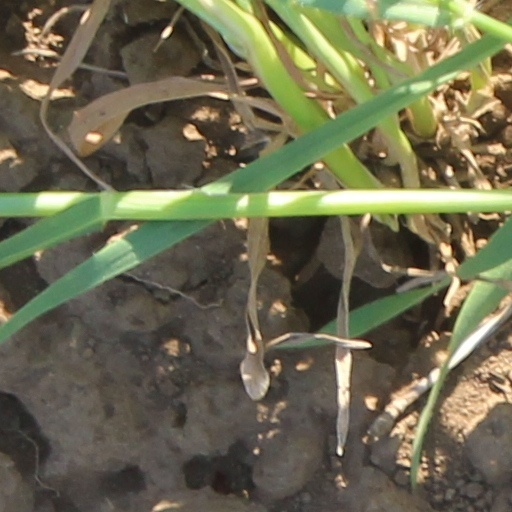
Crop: wheat